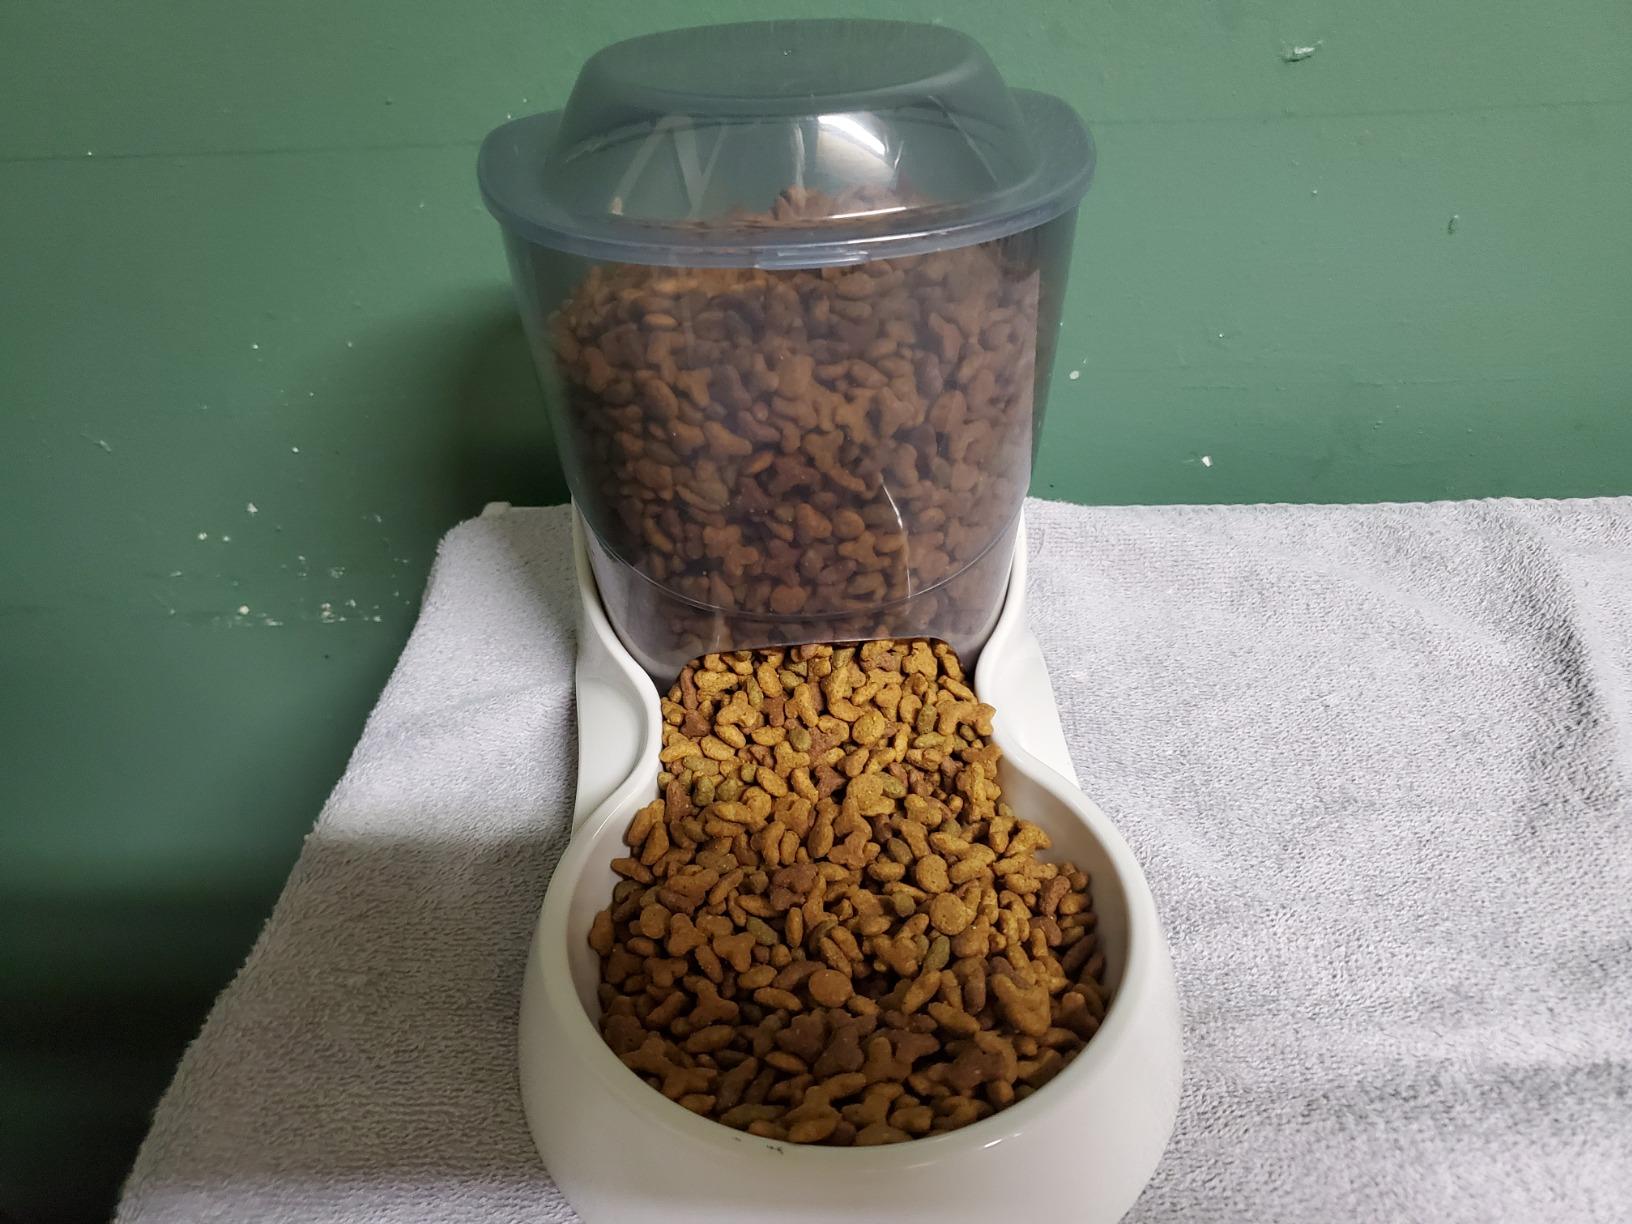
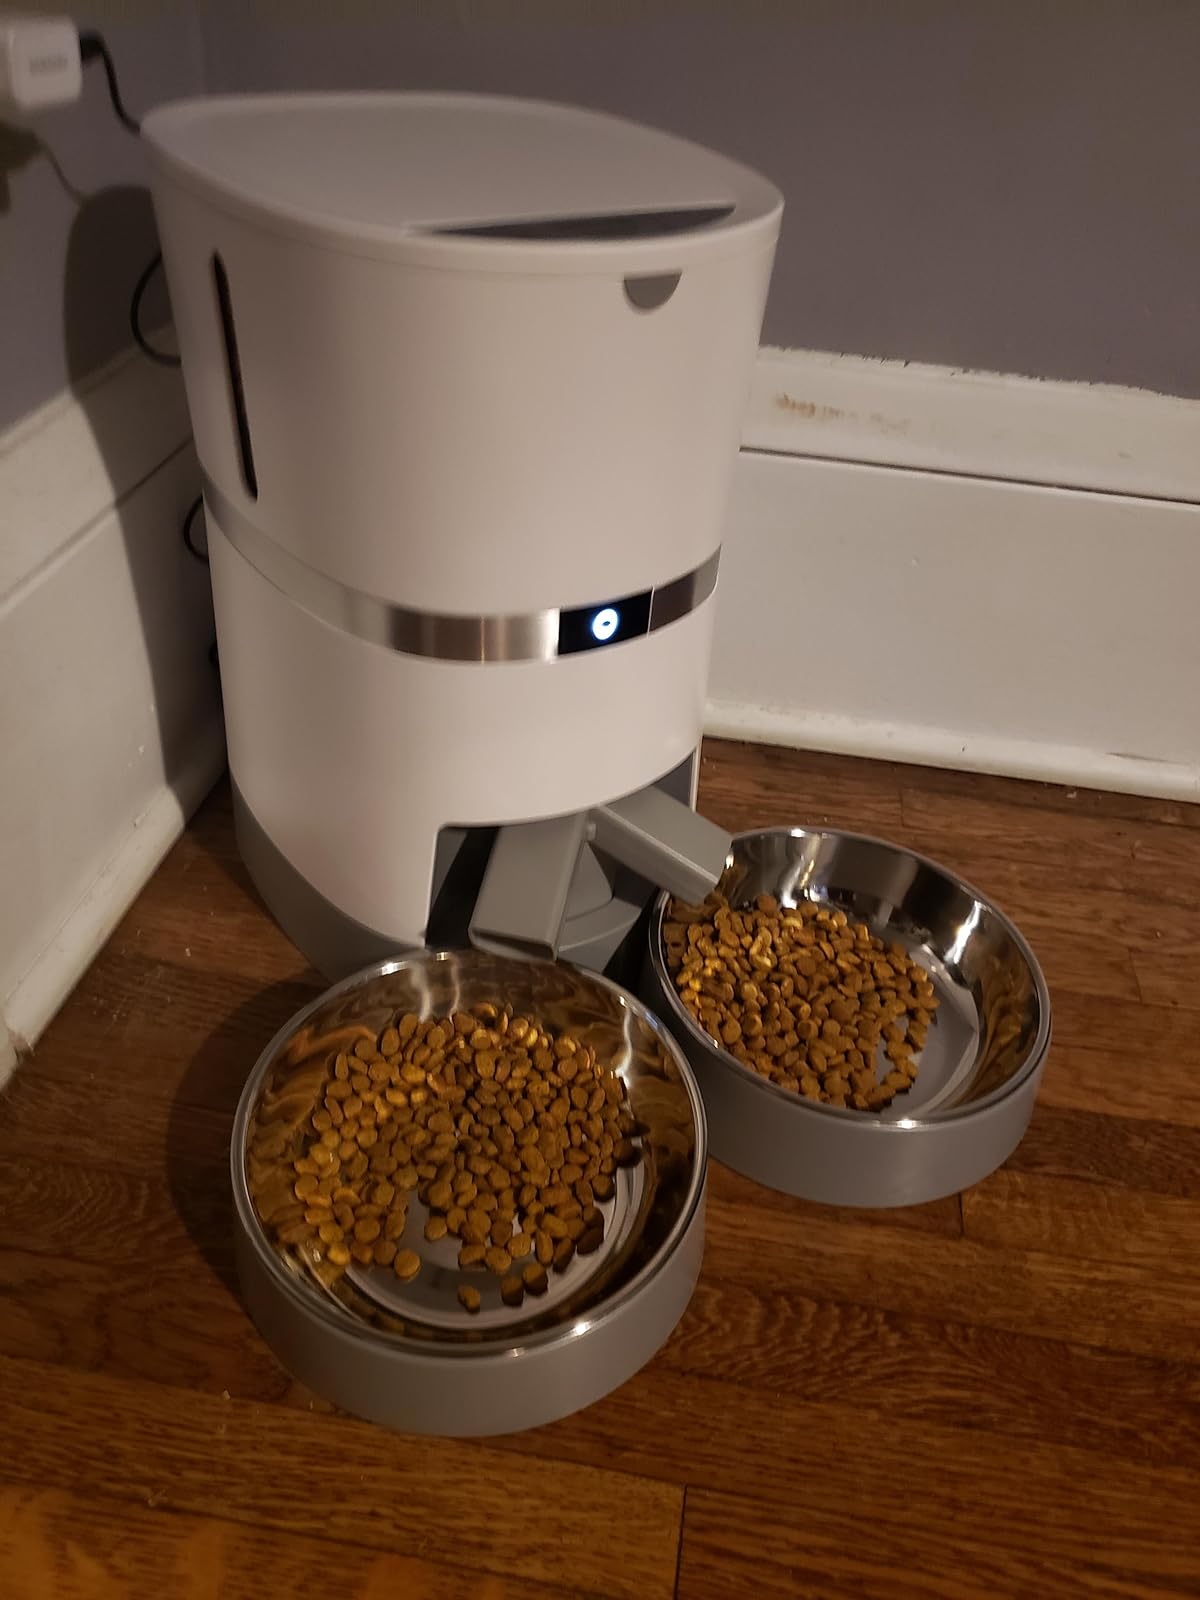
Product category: items_feeder
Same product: no